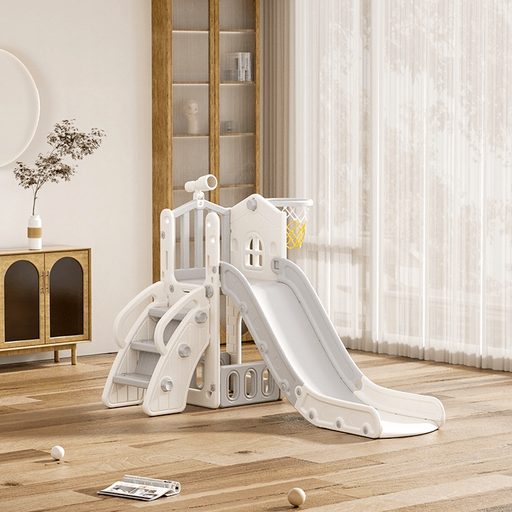
קטגוריה: עולם הילדים והפעוטות
תיאור: מעמד מגלשה לילדים